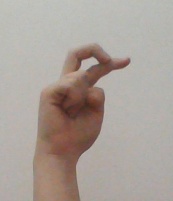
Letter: zay